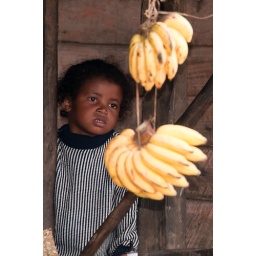
On a fruit market near Ampasimbola, MG